List of long-distance footpaths

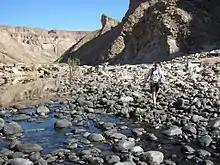
Trail running in the Fish River Canyon

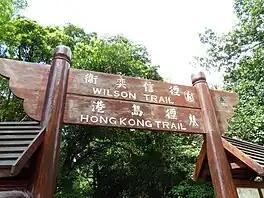
Wilson Trail and Hong Kong Trail meets at Hong Kong Parkview

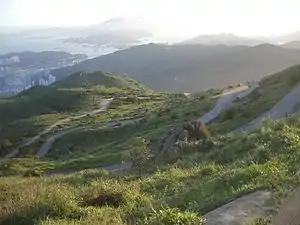
Road to Tai Mo Shan summit in the New Territories, Hong Kong

Japan is also home to several lengthy pilgrimage routes, such as the Shikoku Pilgrimage that visits 88 temples and Mount Kōya. Today these temples and shrines are easily accessible by car and mass transit, but many visitors choose to walk the traditional routes.